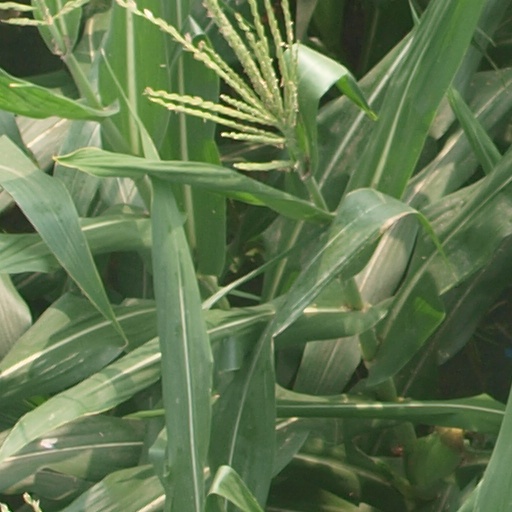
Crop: maize; corn